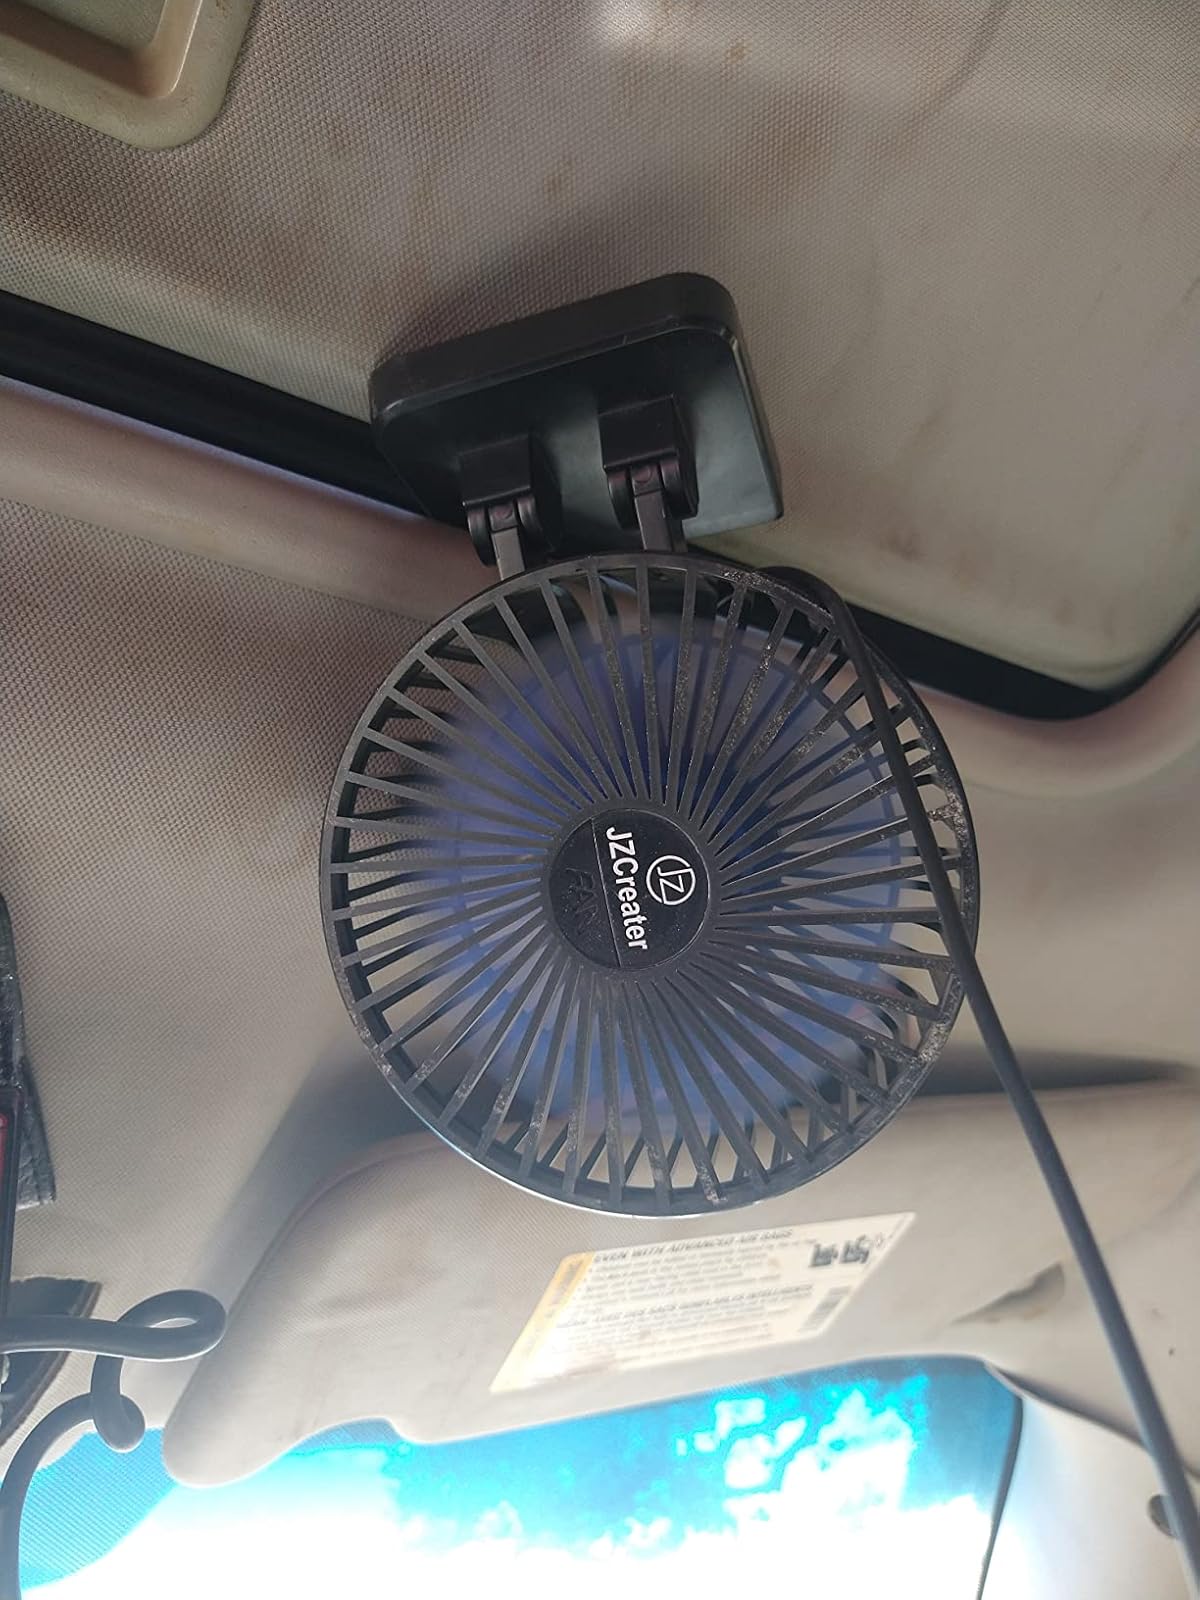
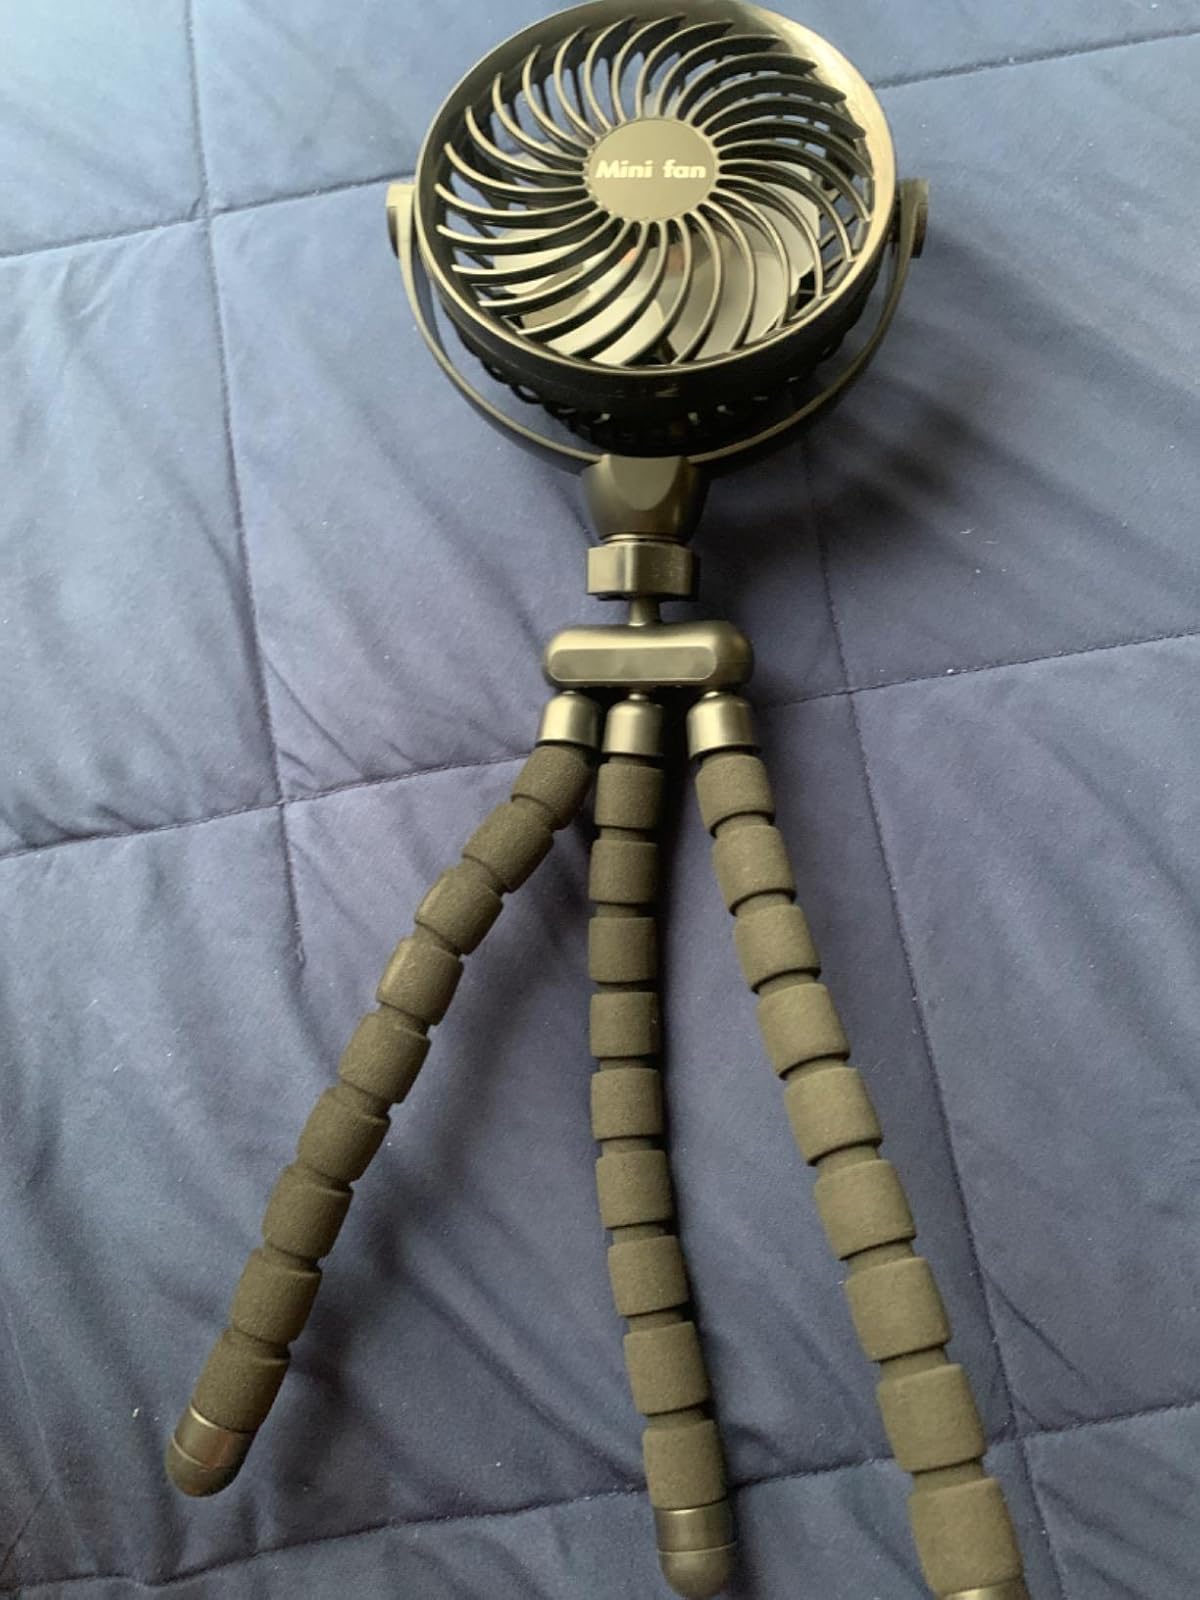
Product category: fan
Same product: no